Yugoslavism

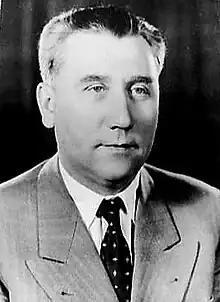
Vice President of Yugoslavia Aleksandar Ranković supported integral Yugoslavism until the 1960s.

Following the Axis invasion of Yugoslavia in 1941, the KPJ launched armed resistance, which had spread, by the end of 1941 to all areas of the country except Macedonia. Building on experience in clandestine operation, the KPJ organised the Yugoslav Partisans, as resistance fighters led by Josip Broz Tito. In November 1942, the Partisans established a pan-Yugoslav assembly – the Anti-Fascist Council for the National Liberation of Yugoslavia (AVNOJ). It adopted the federalist approach to state building, and acknowledged the failure of integral Yugoslavism. The Tito–Šubašić Agreements with the royal Yugoslav government-in-exile in 1944 and 1945 confirmed AVNOJ's decision. The Provisional Government of the Democratic Federal Yugoslavia with Tito as the prime minister replaced the government-in-exile. KPJ official policy was that a supranational Yugoslav working class identity would replace national identities. Postwar socialist Yugoslavia was centralised, with a formal commitment to weak federalism. The 1946 Yugoslav Constitution was proclaimed by reading the document in Serbian, Croatian, Slovenian, and Macedonian languages – but it specified no official language.